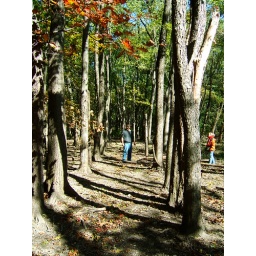
I love how obtr32 and Teolly's clothing colors fit in with the fall colors and the blue sky.